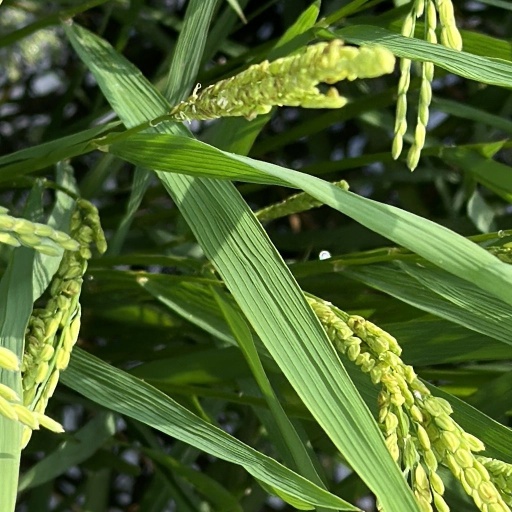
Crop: rice